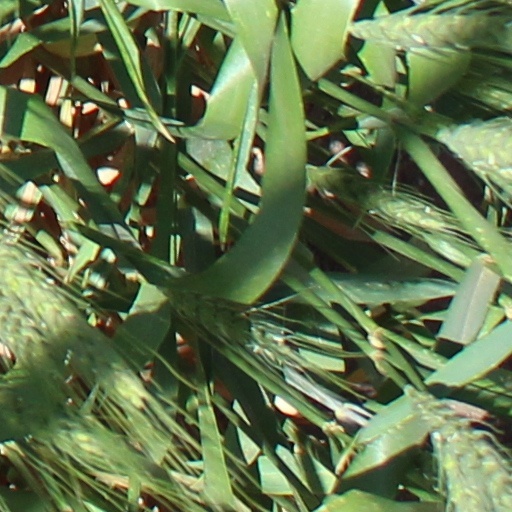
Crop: wheat